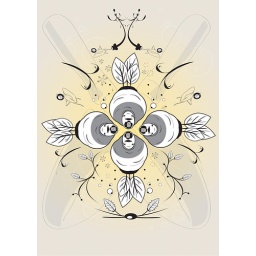
Inspired by an unholy looking potato growing in a glass in my kitchen